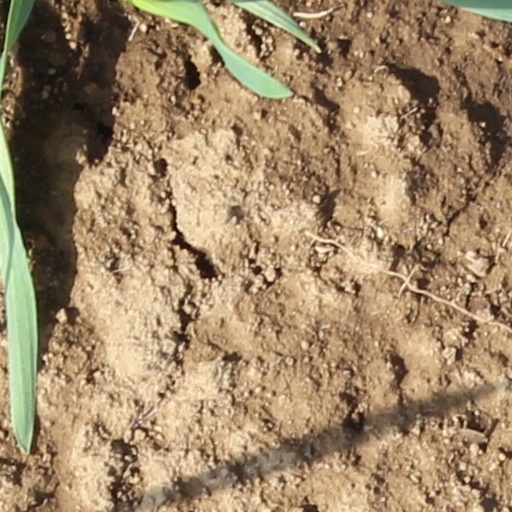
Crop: wheat